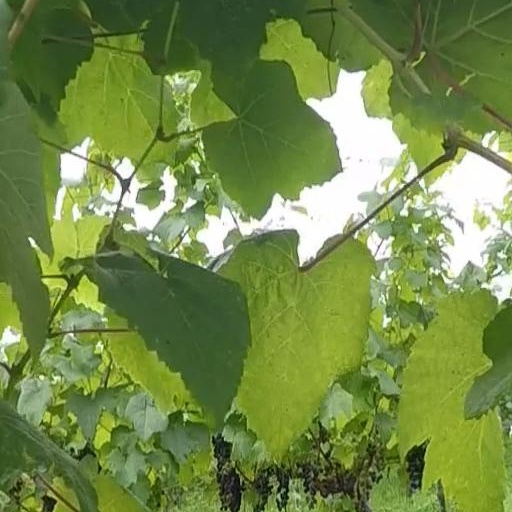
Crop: grape